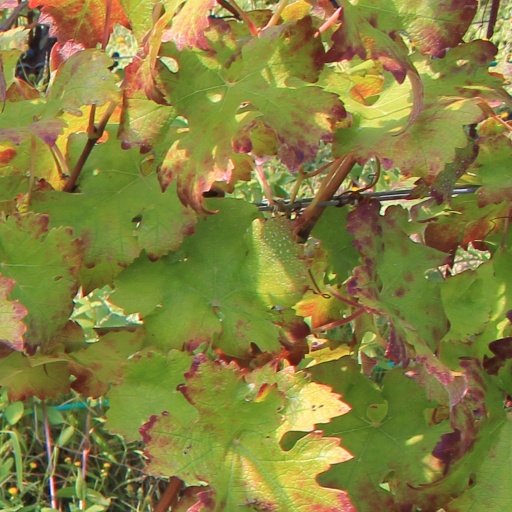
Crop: grape